E-ZPass

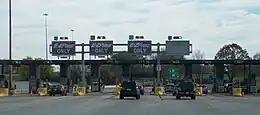
A toll plaza with E-ZPass lanes in Bensalem Township, Pennsylvania on the Pennsylvania Turnpike

Some issuing agencies offer a packaged E-ZPass transponder preloaded with toll funds sold over-the-counter at a retail setting such as a supermarket or pharmacy service desk that is valid immediately. A portion of the balance is available instantly; customers can access the remaining balance when they register their transponders with the issuing E-ZPass agency within several days of first using their E-ZPass.